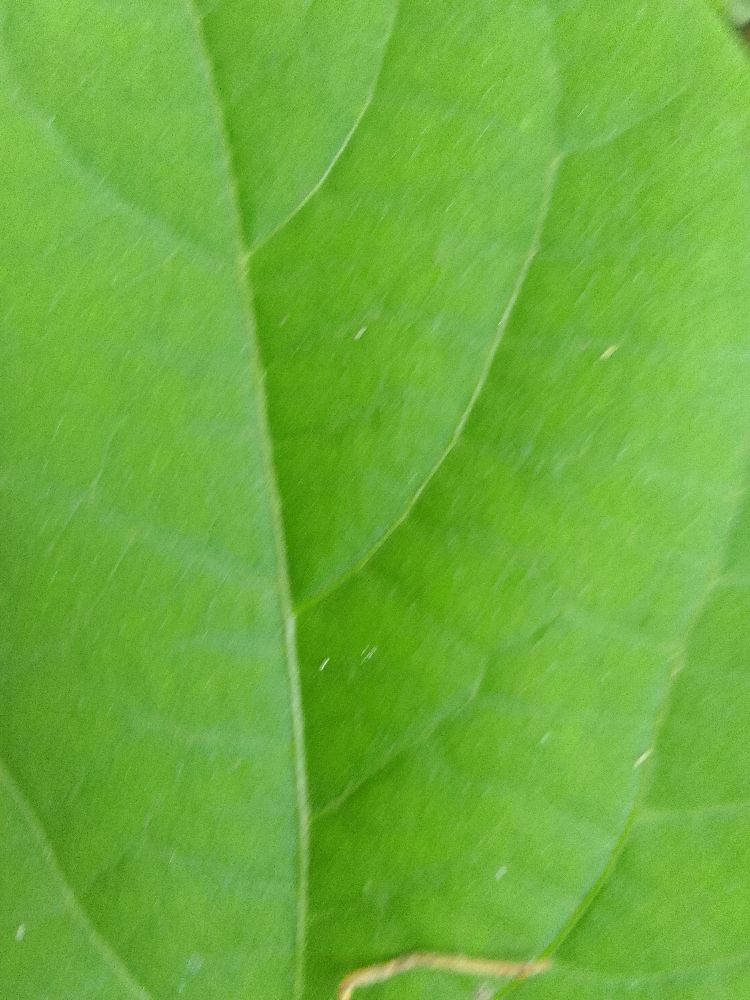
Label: healthy